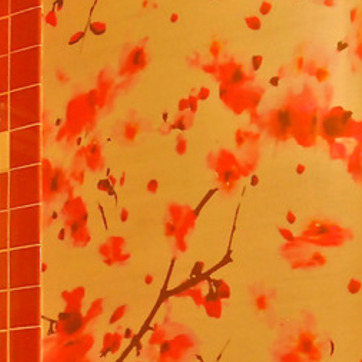
Material: wallpaper